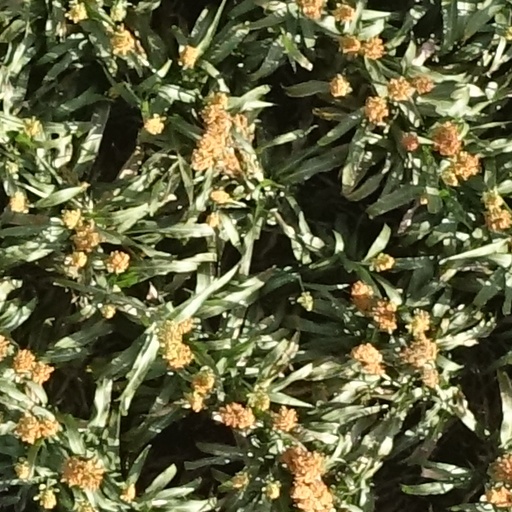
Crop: sorghum